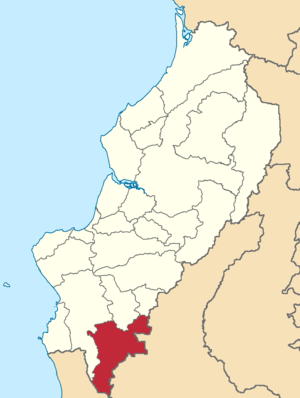
Paján est un canton d'Équateur situé dans la province de Manabí.